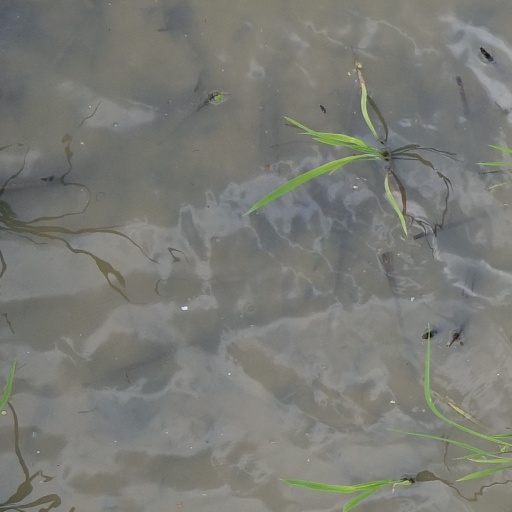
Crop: rice